Ctri9577

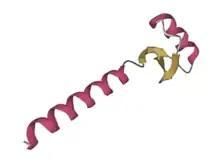
Predicted secondary structure of Ctri9577. Ctri9577 contains two alpha-helices (pink), connected to three anti-parallel beta-sheets (yellow), and loops (green). The left helix will be removed in the mature protein. Image adapted from AlphaFold.

The Ctri9577 toxin is a component of the venom of the scorpion "Chaerilus tricostatus".